Prince-Bishopric of Freising

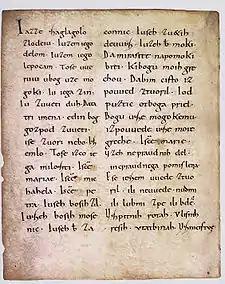
Page of the Freising Manuscripts in Slovene

The name of Freising is associated with the Freising Manuscripts, a unique manuscript of the late Carolingian period which owes its fame primarily to its few pages written in Slovene, the oldest known text in that language. The late 10th-century document dates from the time of Bishop Abraham of Freising. Like his predecessors, Bishop Abraham had been actively involved in missionary work among the Slavic populations east of the Alps, which explains why an area of Slovenia (Skofja Loka) was to become part of the distant Prince-Bishopric of Freising for several centuries.